Paul Drayson, Baron Drayson

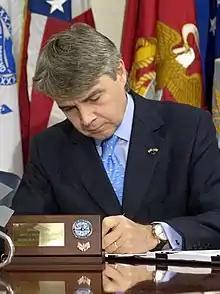
Drayson signing a memorandum in 2006

Paul Rudd Drayson, Baron Drayson (born 5 March 1960) is a British businessman, amateur racing driver and Labour politician. He was Minister of Science in the Department for Business, Innovation and Skills until May 2010, where he replaced Ian Pearson. In June 2009 he was additionally appointed as Minister of State for Strategic Defence Acquisition Reform at the Ministry of Defence. After losing his ministerial positions in the General Election 2010 he decided to devote himself totally towards his motorsports company Drayson Racing Technology. He is chairman and CEO of Drayson Technologies Ltd.